François Perrodo

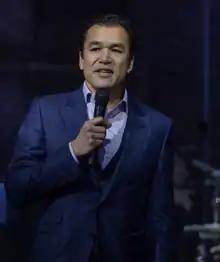
Perrodo in 2017

François Hubert Marie Perrodo (born 14 February 1977) is a French billionaire businessman, racing driver, and car collector. He is the chairman of Perenco, an oil and gas company with operations in 14 countries, which was founded by his father. In October 2023, Forbes estimated his family to be worth US$10 billion.